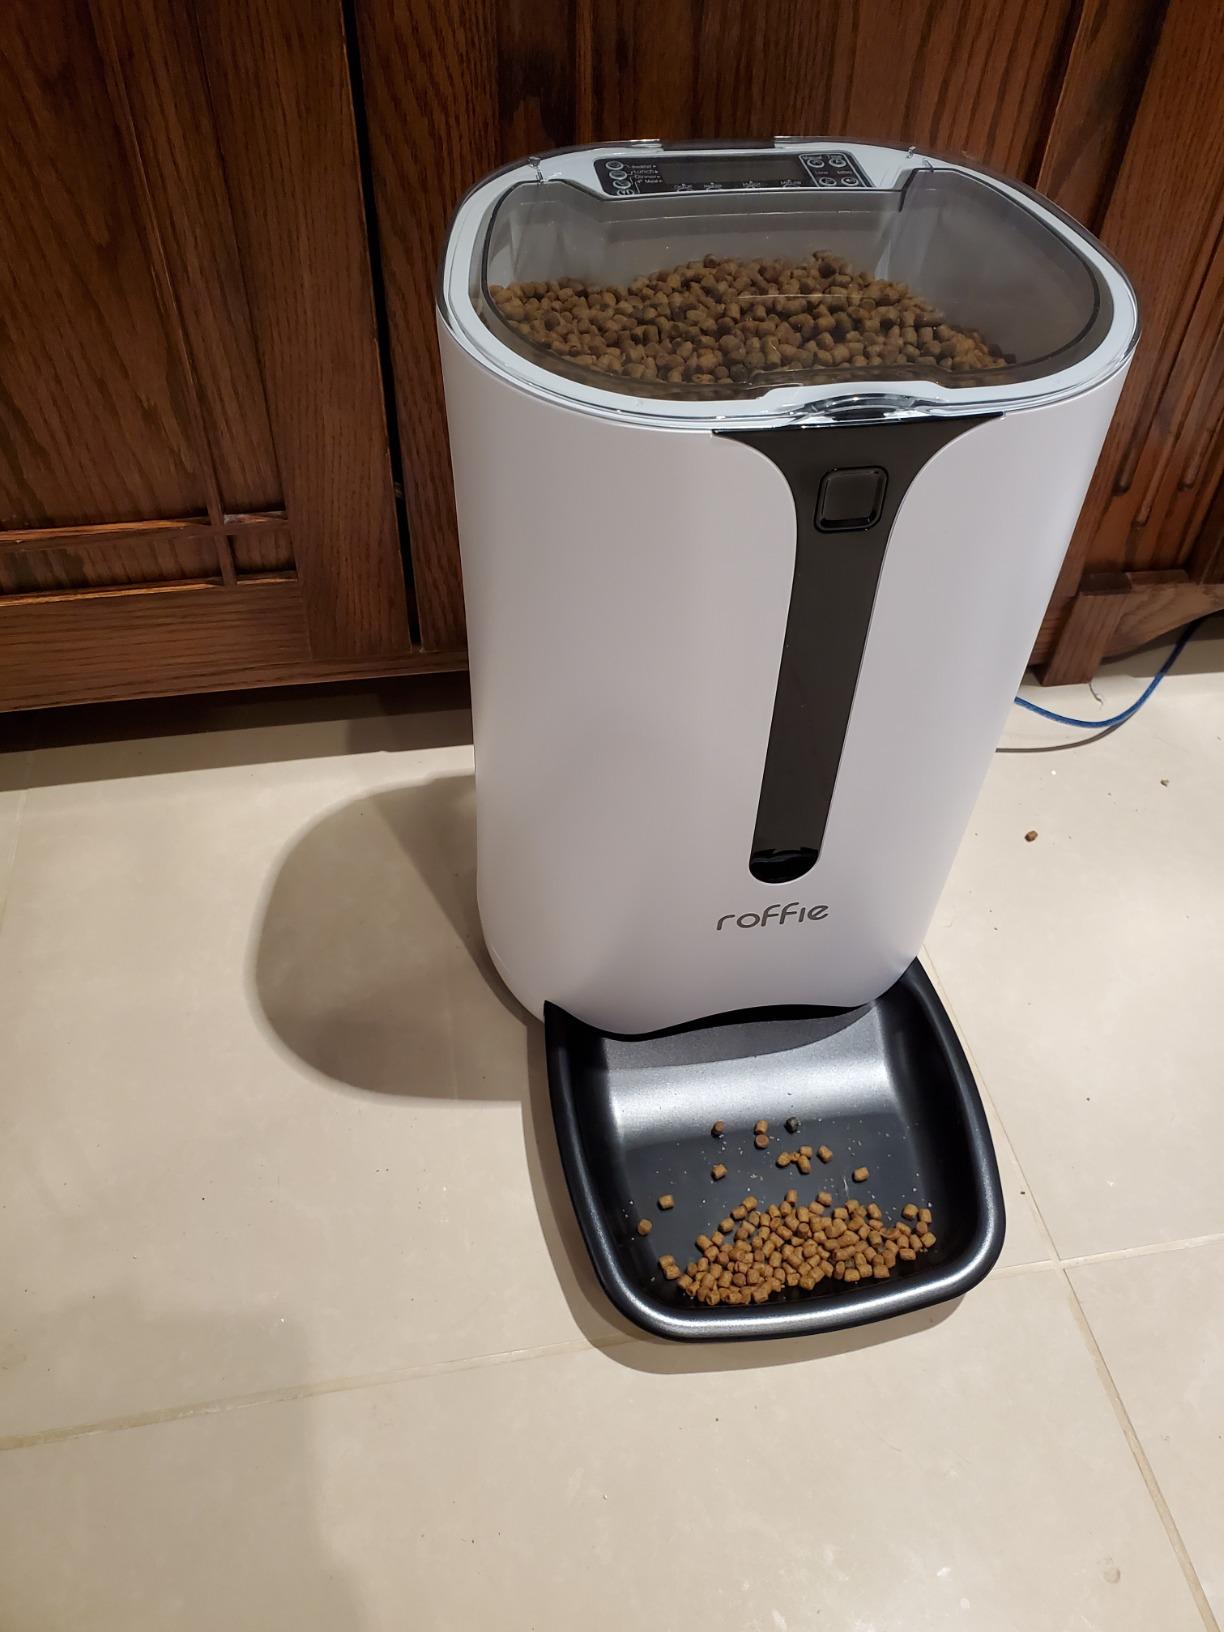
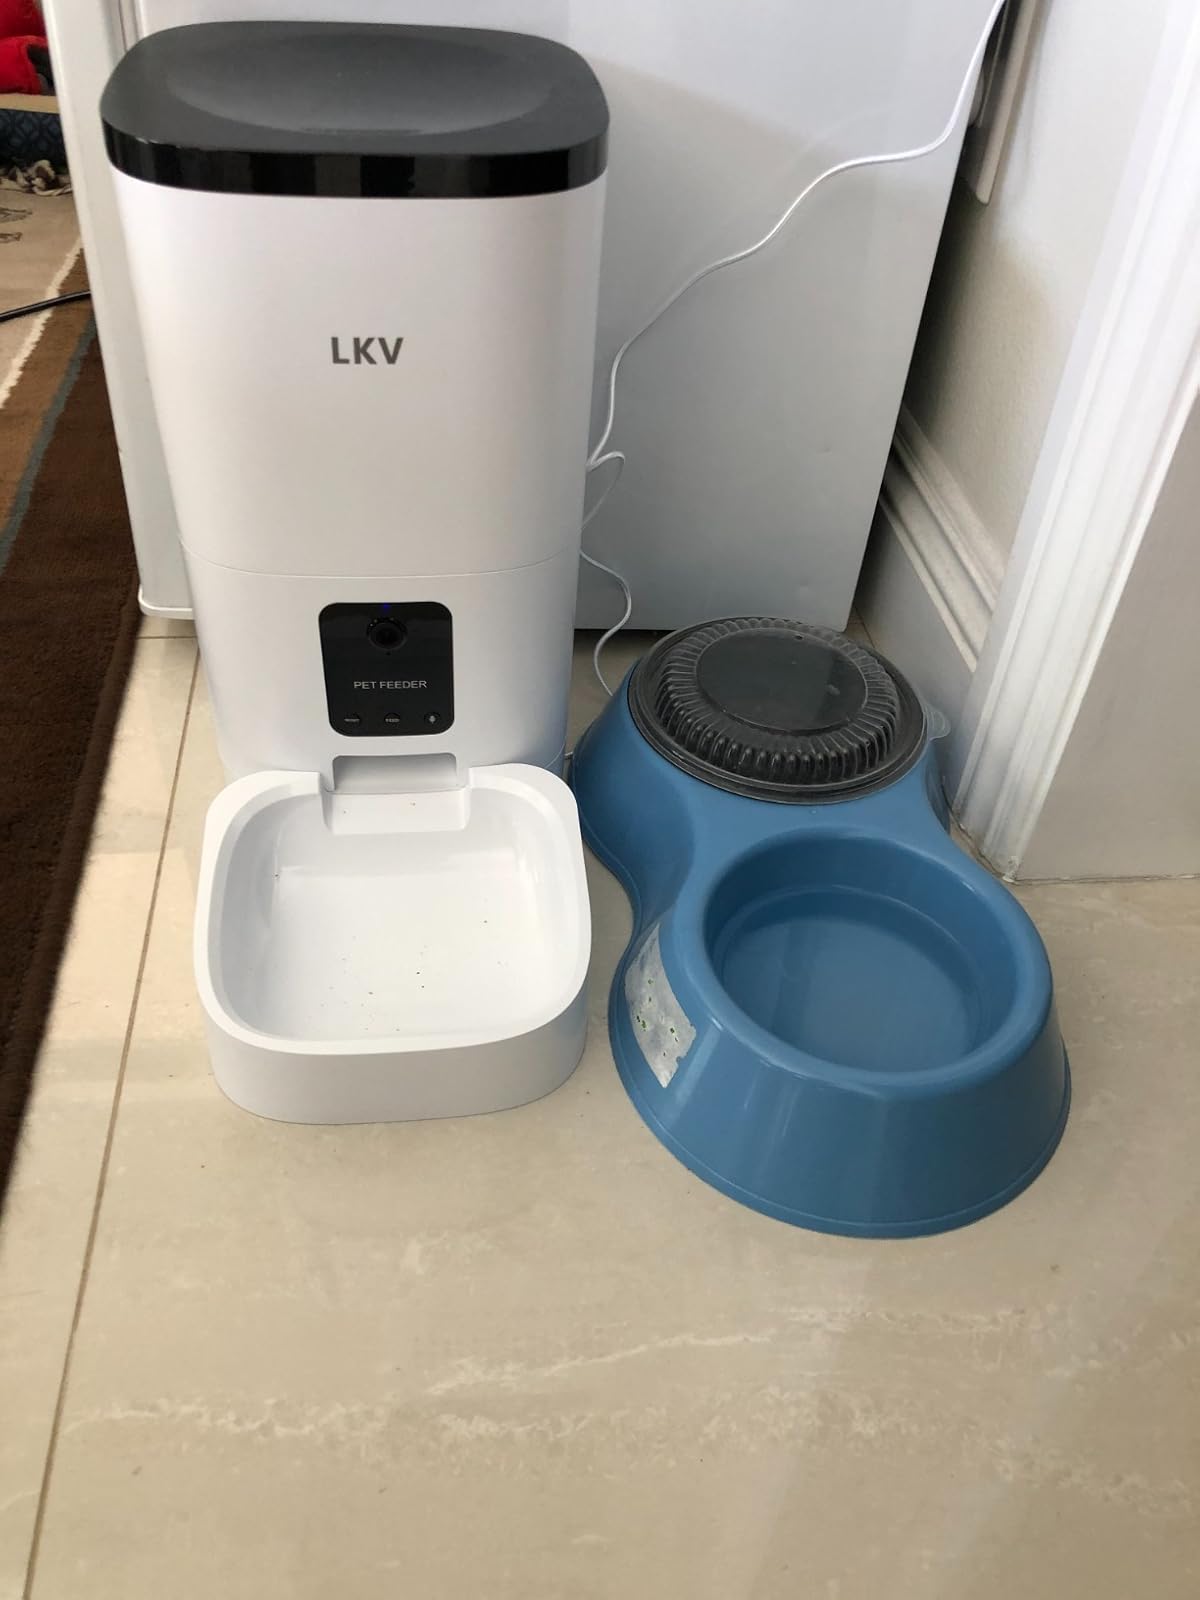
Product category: items_feeder
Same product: no